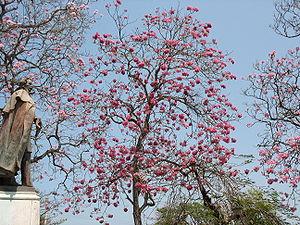
Barranquilla est une ville du nord de la Colombie et la capitale du département d'Atlántico. Elle se situe sur la rive occidentale du río Magdalena, le fleuve le plus important de Colombie, à 7,5 km de son embouchure sur la mer des Caraïbes, ou mer des Antilles, dépendance de l'océan Atlantique.